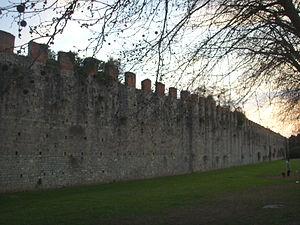
Les Mura di Pisa sont le système défensif qui entourent le centre historique de Pise.